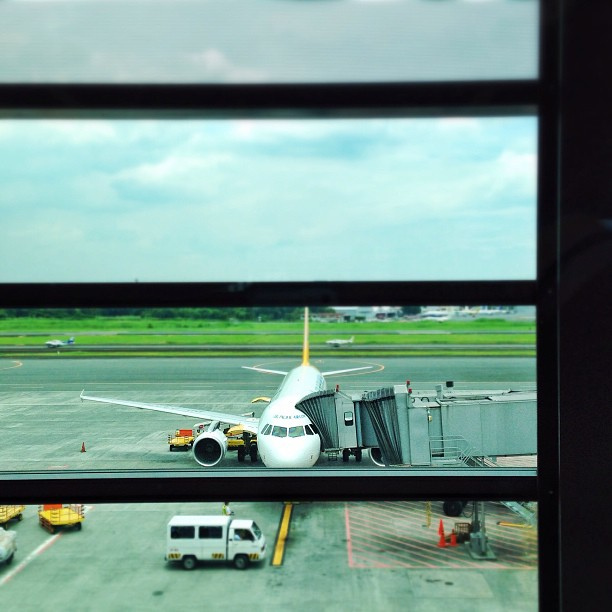
user: Given an image and a question. Answer the question in a short answer. Question: What is the name of the vehicle generically featured above that made history by being made of wood? Short Answer:
assistant: airplane